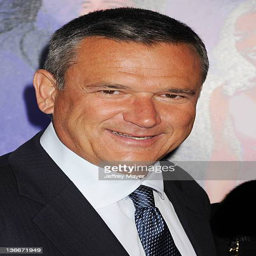
actor attends the los angeles premiere